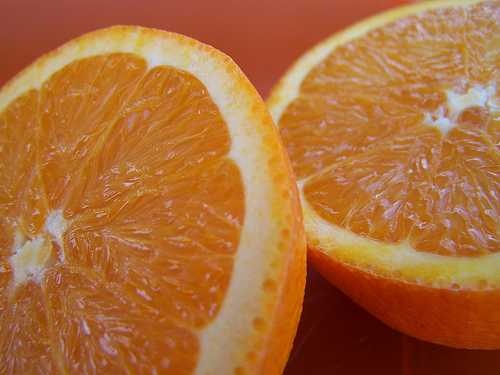
Label: Orange